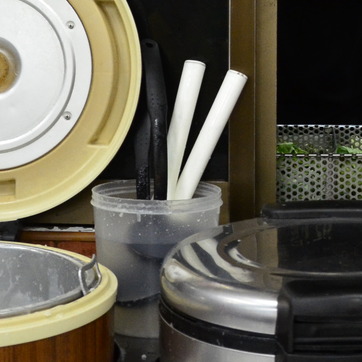
Material: plastic